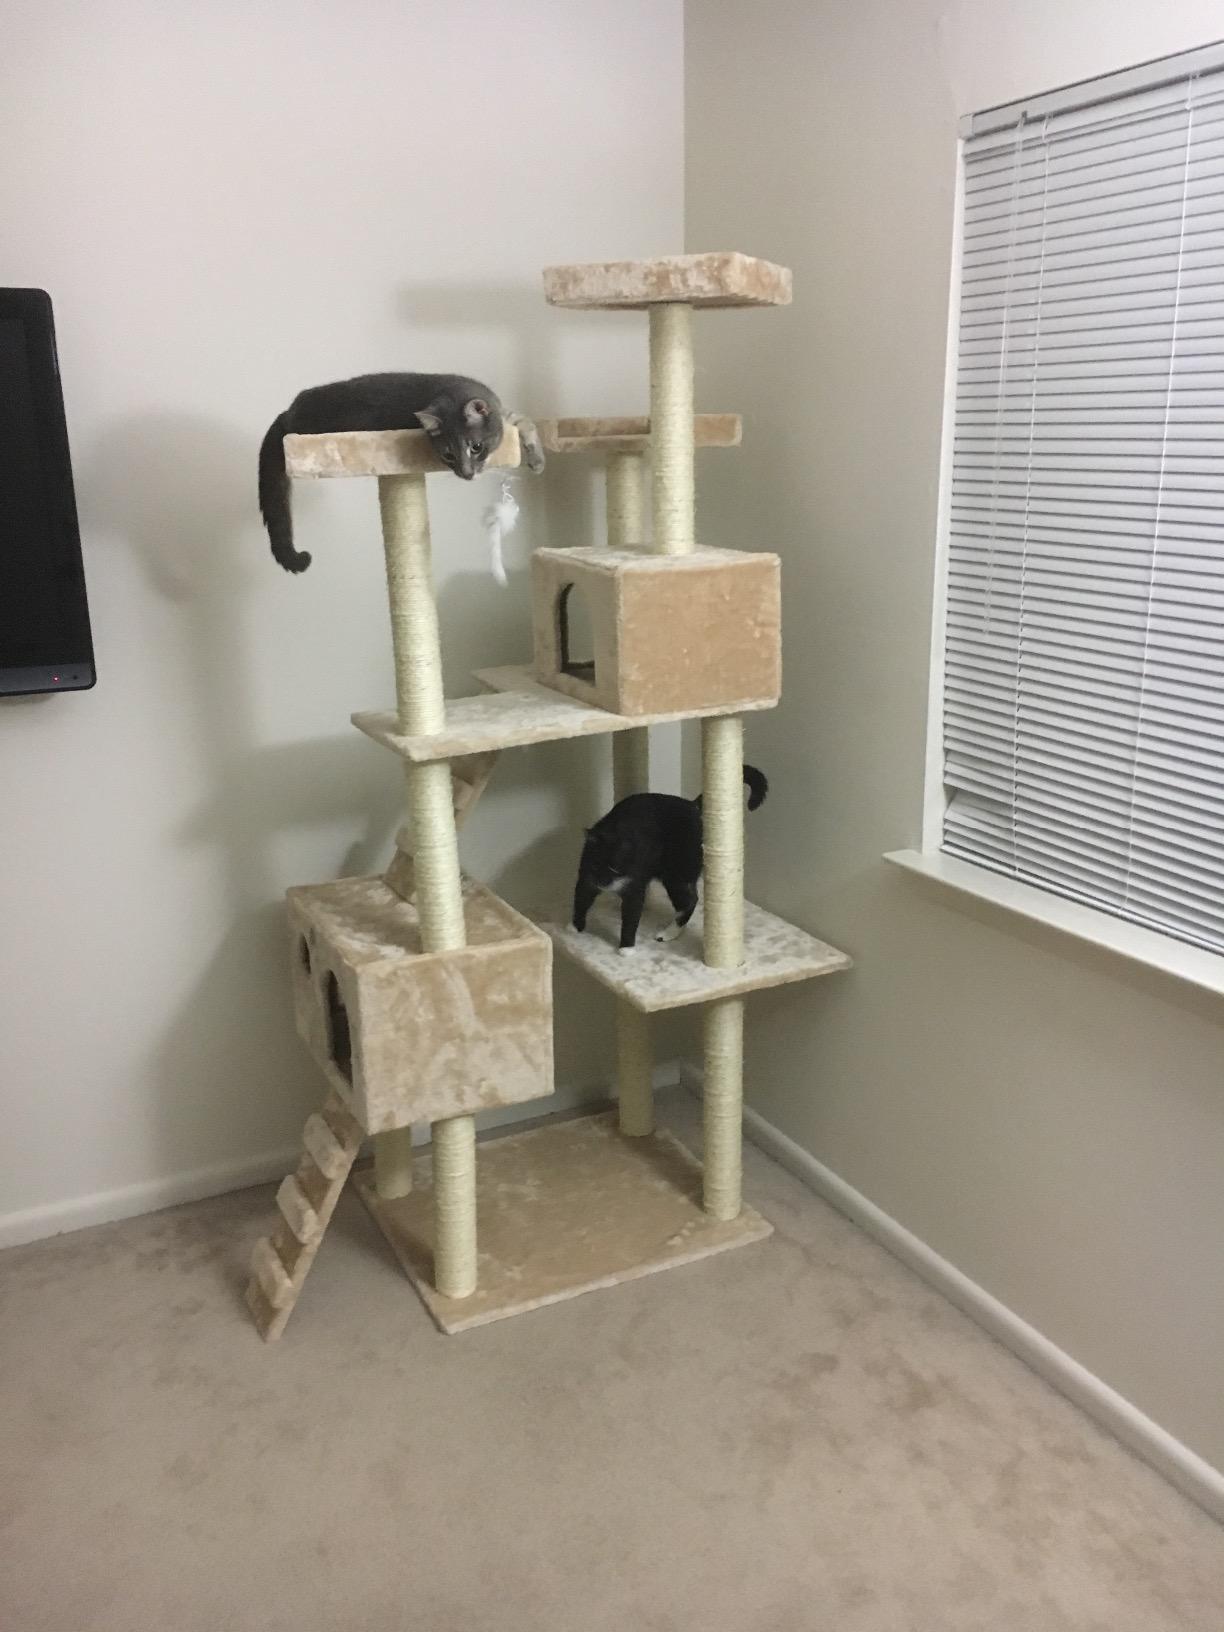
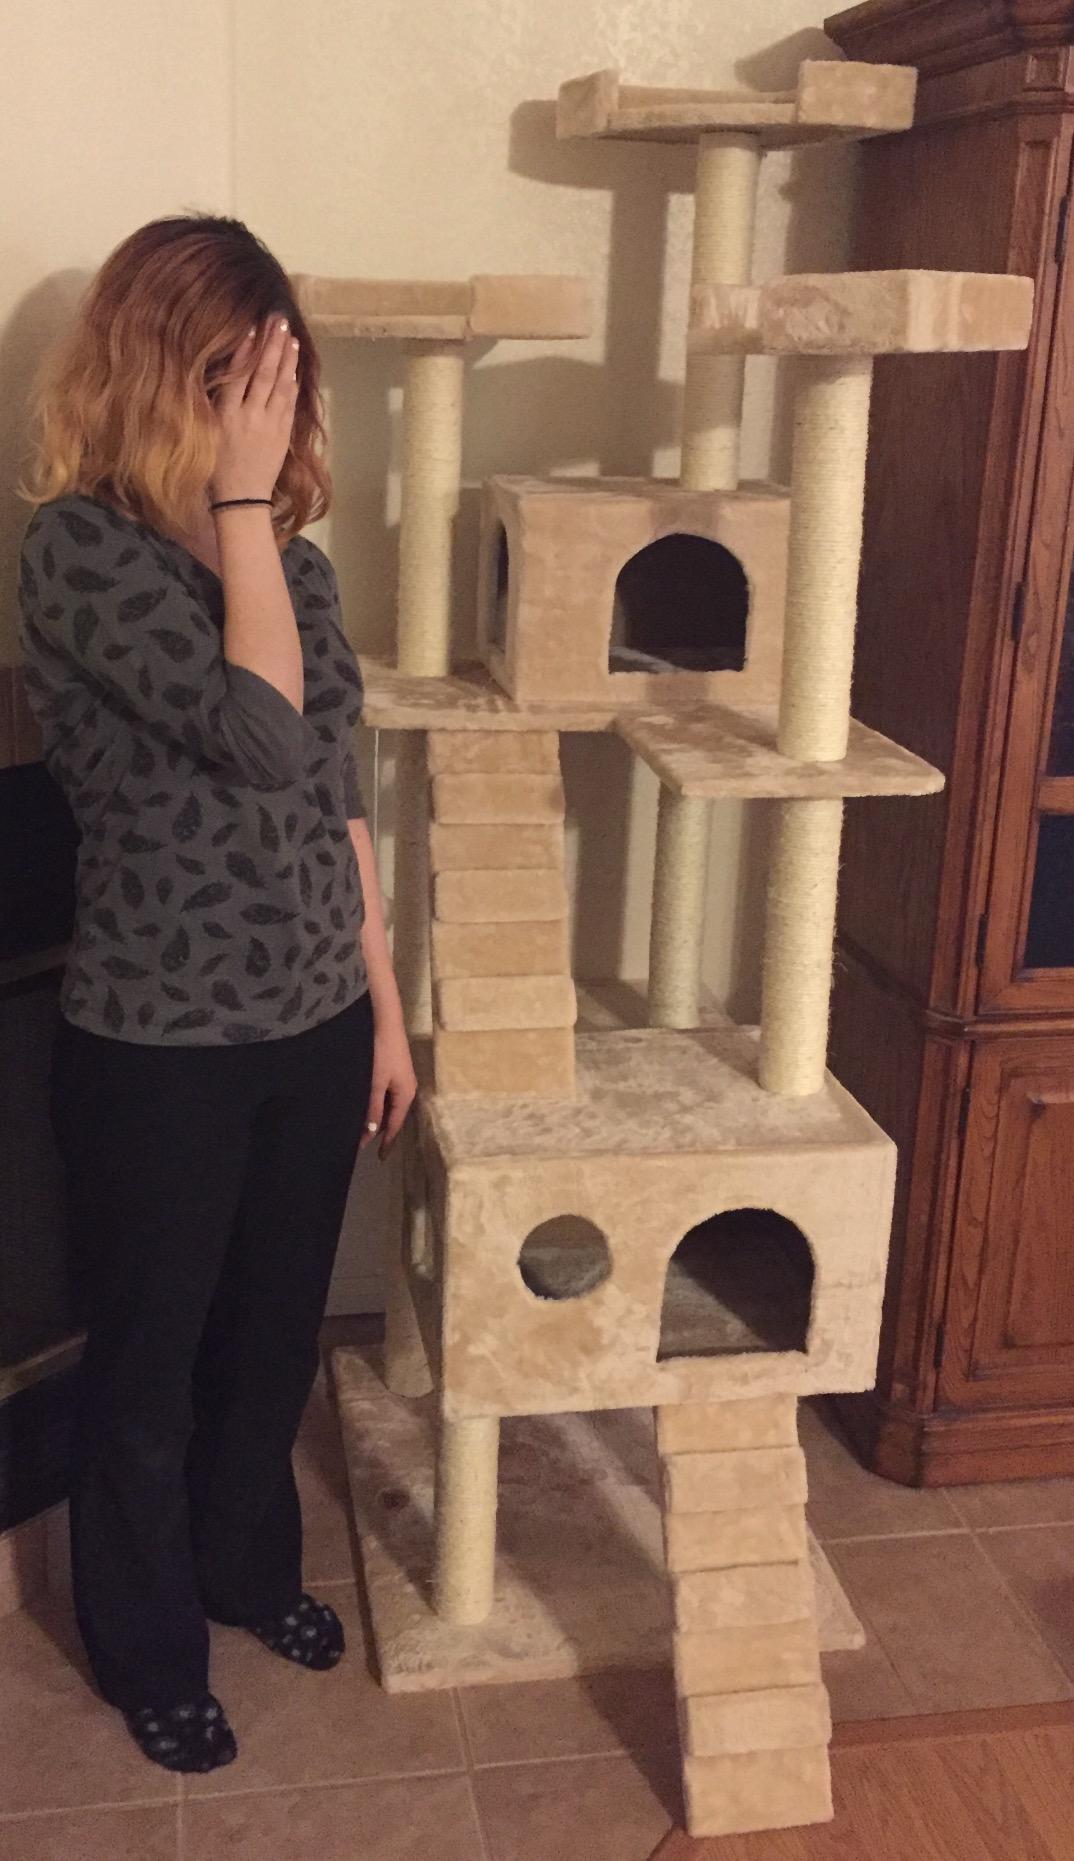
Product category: items_cat tree
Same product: yes